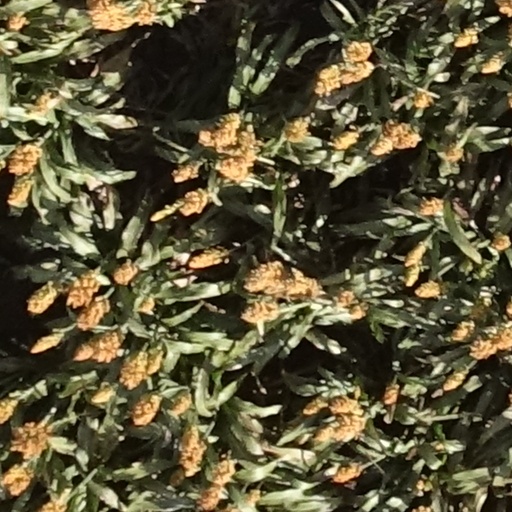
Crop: sorghum